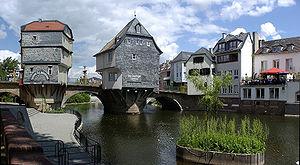
Cet article recense les ponts bâtis en Europe. Un pont bâti est un pont sur lequel sont érigées une ou plusieurs structures, en plus de sa fonction de support à une voie de communication.